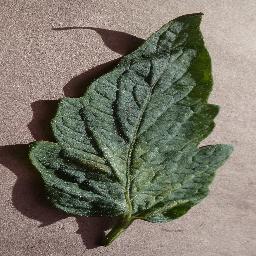
Label: Tomato___Spider_mites Two-spotted_spider_mite